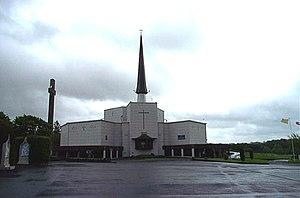
Le sanctuaire de Knock ou sanctuaire de Notre-Dame de Knock, est un sanctuaire situé à Knock en Irlande. Il célèbre une apparition de la Vierge Marie, de saint Joseph, de saint Jean, d'anges et de Jésus-Christ en 1879. Cette apparition a été reconnue comme authentique par l'Église catholique en 1936.